Austin J. Durney

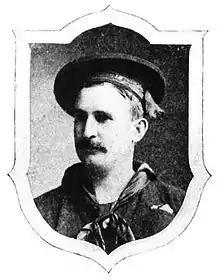
Blacksmith Austin J. Durney

Austin Joseph Durney (November 26, 1867 – November 17, 1926) was a United States Navy sailor and a recipient of America's highest military decoration, the Medal of Honor.